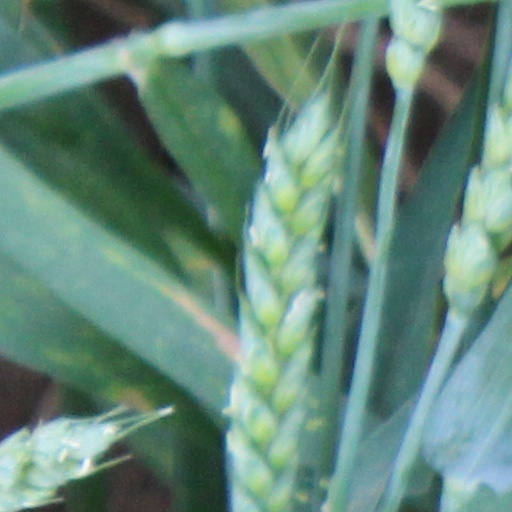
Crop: wheat